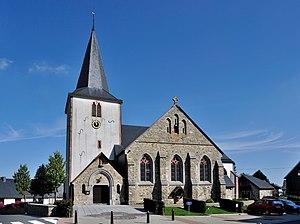
Église Saint-Eligius à Bullange, dans la province de Liège, partie germanophone de la Région wallonne en Belgique This is a photo of a monument of the German-speaking Community of Belgium, number: 31010 This photograph was taken with a Nikon D3000 This file was uploaded with Commonist.
Bullange est une commune et une localité belges situées dans la province de Liège, en Région wallonne.
Cette page regroupe l'ensemble du patrimoine immobilier classé de la ville belge de Bullange.